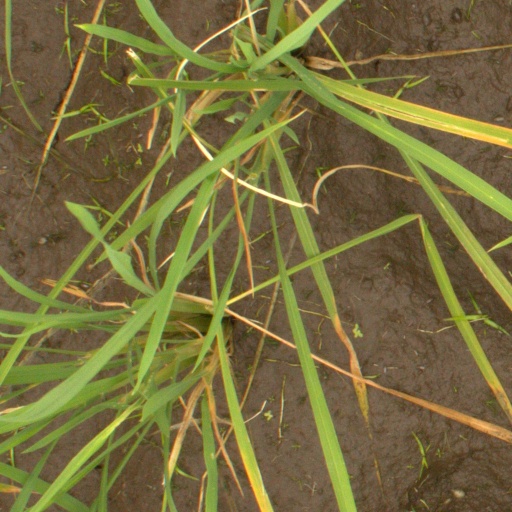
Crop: rice